USS Nields

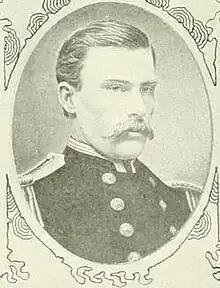
Portrait of namesake Henry C. Nields

Henry C. Nields was born on 18 March 1838 in West Chester, Pennsylvania. He was appointed Mate on 11 February 1863 and Acting Ensign on 11 July 1864. Assigned to , he earned Admiral David G. Farragut's praise for his part in the rescue of survivors from after that monitor had gone down, mined within of Confederate guns during the Battle of Mobile Bay. Nields and his boat crew saved one officer, eight enlisted men, and "Tecumseh's" pilot, braving "one of the most galling fires" that Farragut had ever seen. Advanced to the rank of Lieutenant Commander on 1 July 1870, Nields died on 13 December 1880.